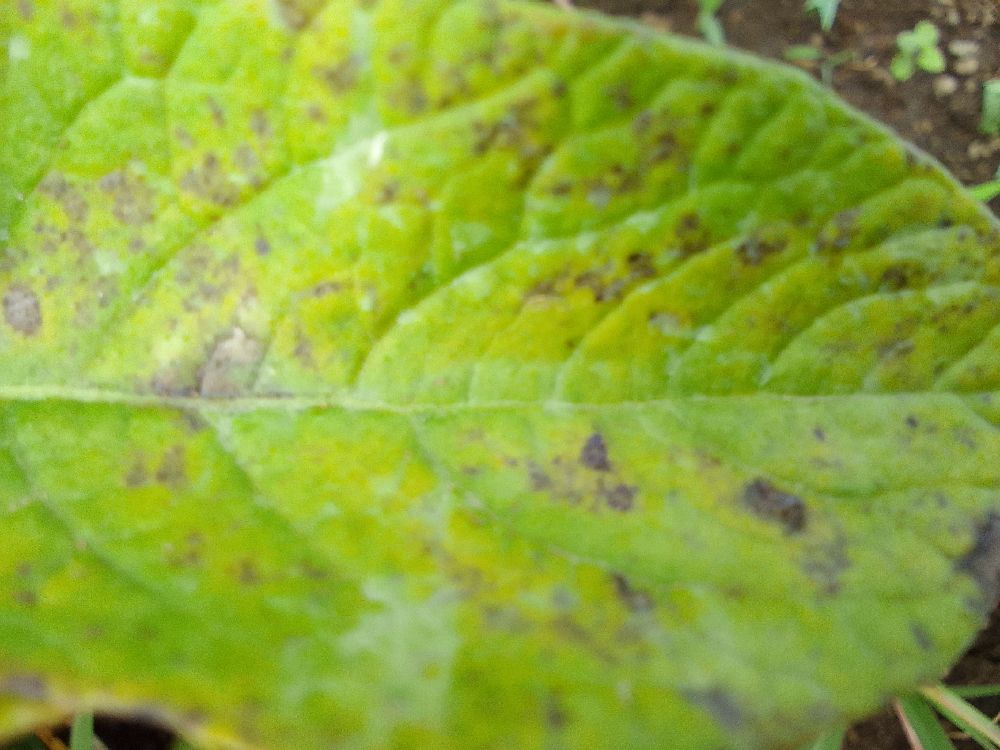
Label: Early blight